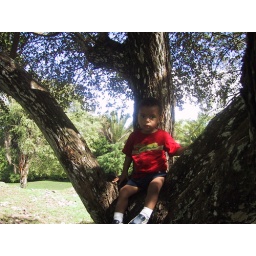
There were monkeys in the trees everywhere in Belize!